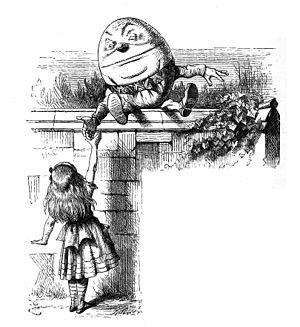
Le non-anniversaire est un événement célébré n'importe quel jour de l'année, sauf celui de son anniversaire. C’est un néologisme, un-birthday en anglais, créé par Lewis Carroll dans son roman De l'autre côté du miroir publié en 1871.
Orgueil et Quiproquos est une série télévisée britannique en quatre parties, tournée pour la chaîne ITV et diffusée pour la première fois en 2008 au Royaume-Uni. En juillet 2012, Arte termine par cette mini-série un cycle consacré à Jane Austen qui a commencé par la diffusion de la version BBC datant de 1995 d'Orgueil et Préjugés.
De l'autre côté du miroir est un roman écrit par Lewis Carroll en 1871, qui fait suite aux Aventures d'Alice au pays des merveilles.
Les théories des mondes possibles sont des théories élaborant la possibilité qu'existent d'autres mondes que le nôtre. Elles sont issues de la sémantique de Kripke qui est à l'origine de nombreuses réflexions métaphysiques. D'abord théorisé par Leibniz, le concept de « mondes possibles » a fait l'objet d'un intérêt renouvelé, au XXᵉ siècle, grâce aux travaux de la logique modale, portant sur la nécessité, la possibilité et la contingence, et en particulier grâce à la sémantique des mondes possibles développée dans les années 1950 par Saul Kripke, Stig Kanger et Jaakko Hintikka. À partir de cette sémantique, on a théorisé une métaphysique des mondes possibles, dans laquelle plusieurs positions théoriques s'opposent concernant la réalité ou statut ontologique des mondes possibles, et leur utilité théorique. Parmi ceux qui acceptent les formulations des mondes possibles comme manière d'exprimer les propositions de la logique modale, certains accordent une réalité concrète à ces mondes possibles, tandis que d'autres les considèrent uniquement comme des abstractions.